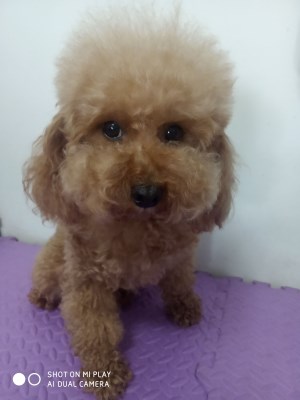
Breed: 7449-n000128-teddy